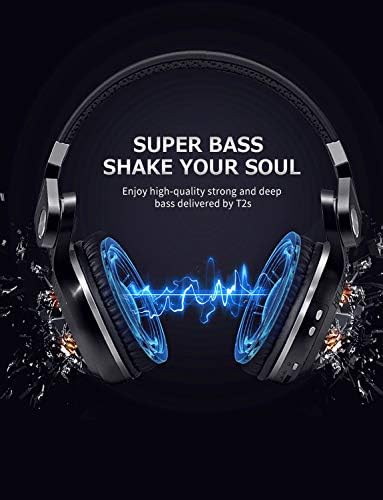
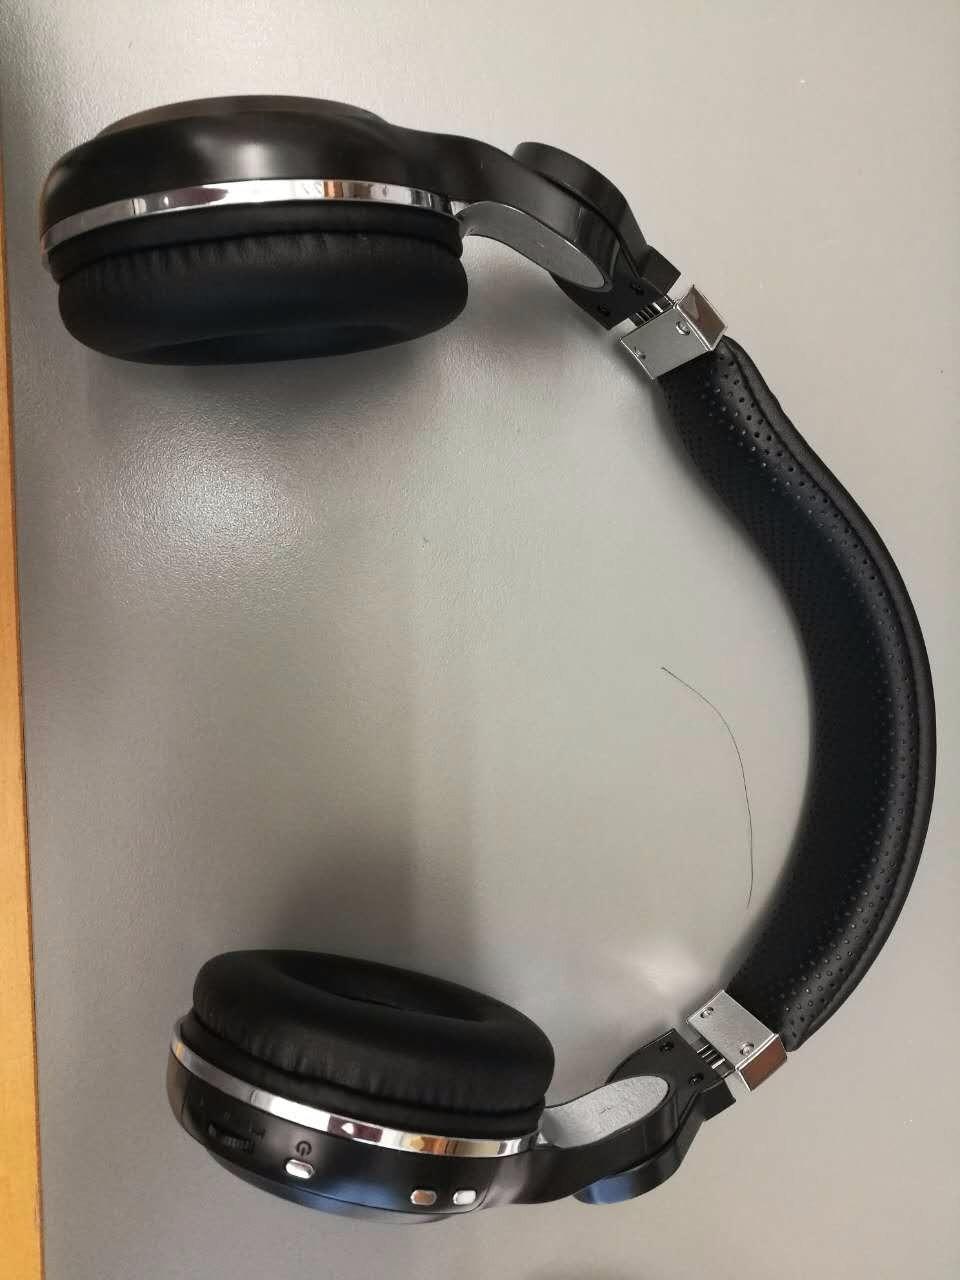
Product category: headphones
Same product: yes